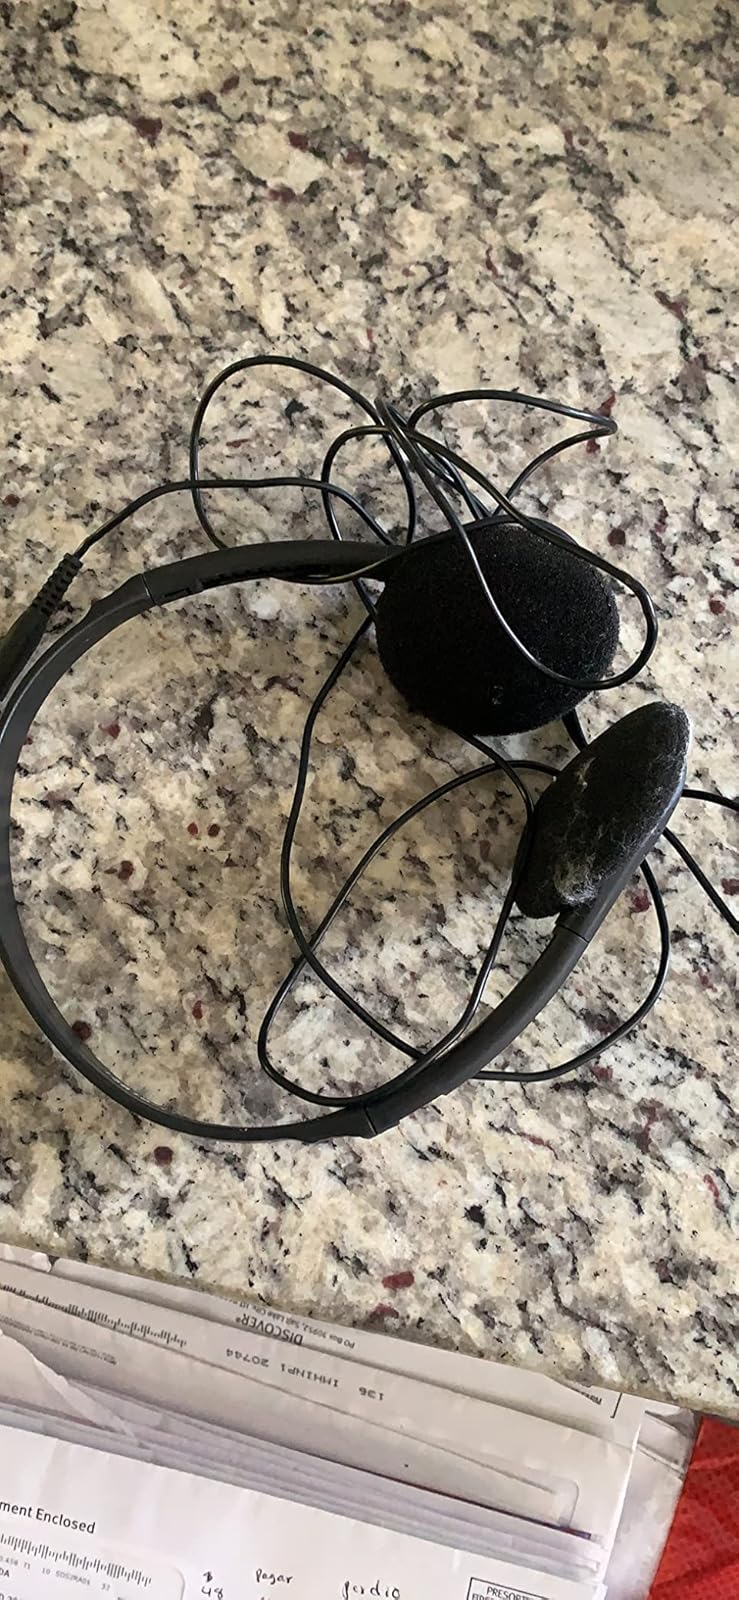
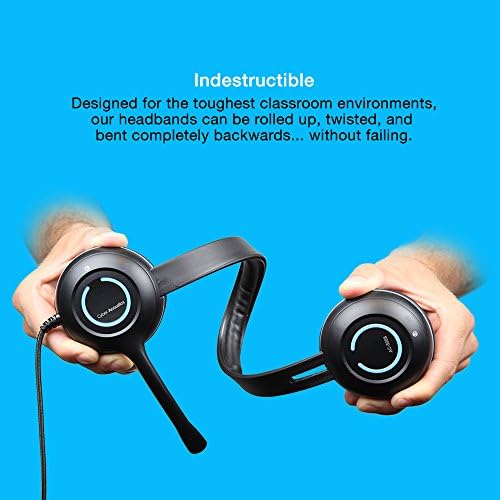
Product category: headphones
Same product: no